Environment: real
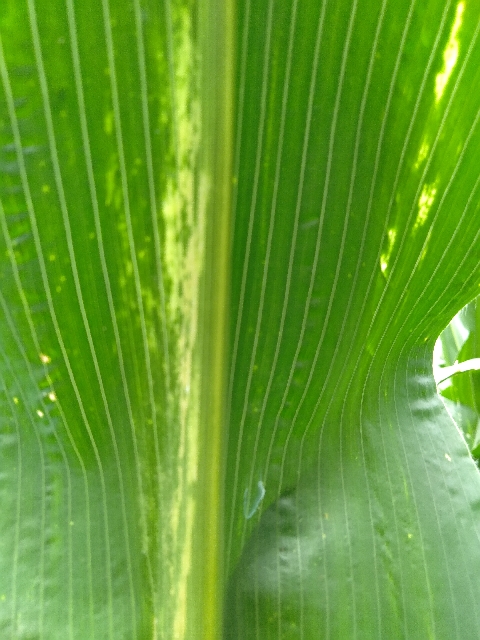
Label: lethal_necrosis